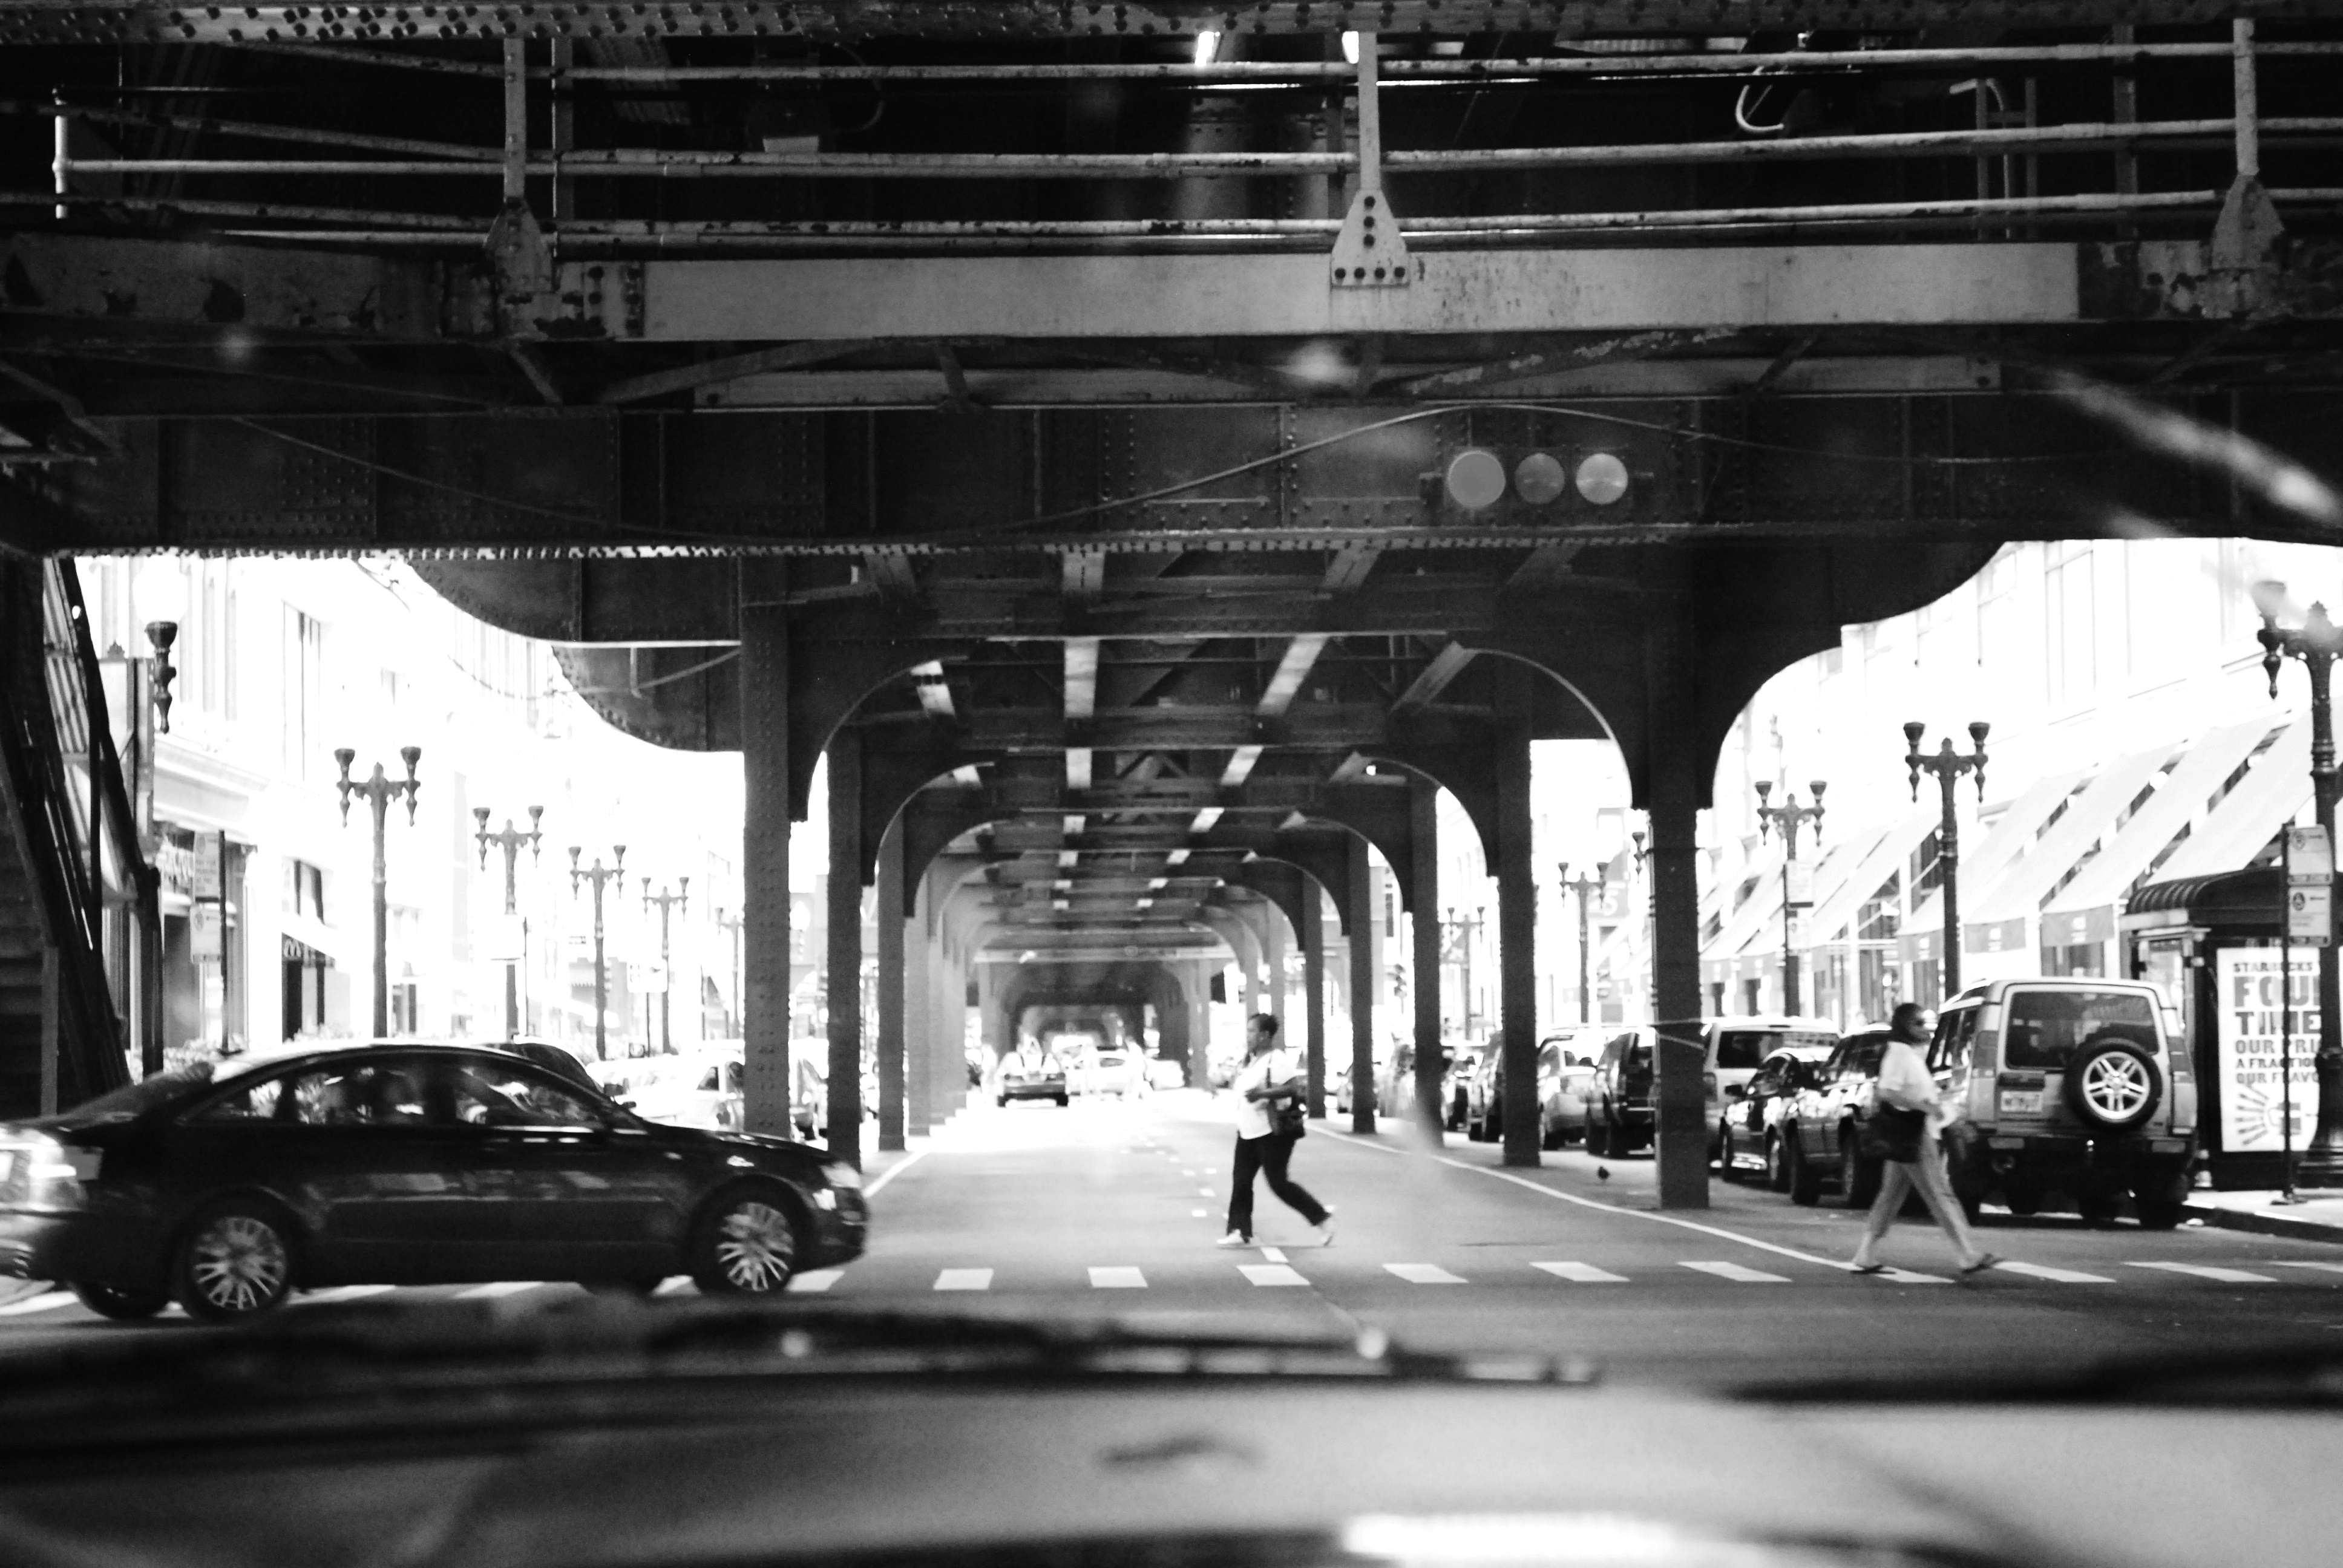
black and white, road, white, street, photography, transport, black, monochrome, infrastructure, urban area, monochrome photography, film noir